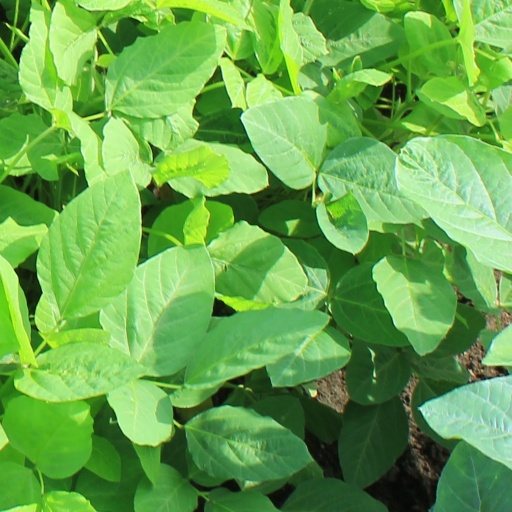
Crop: soybean